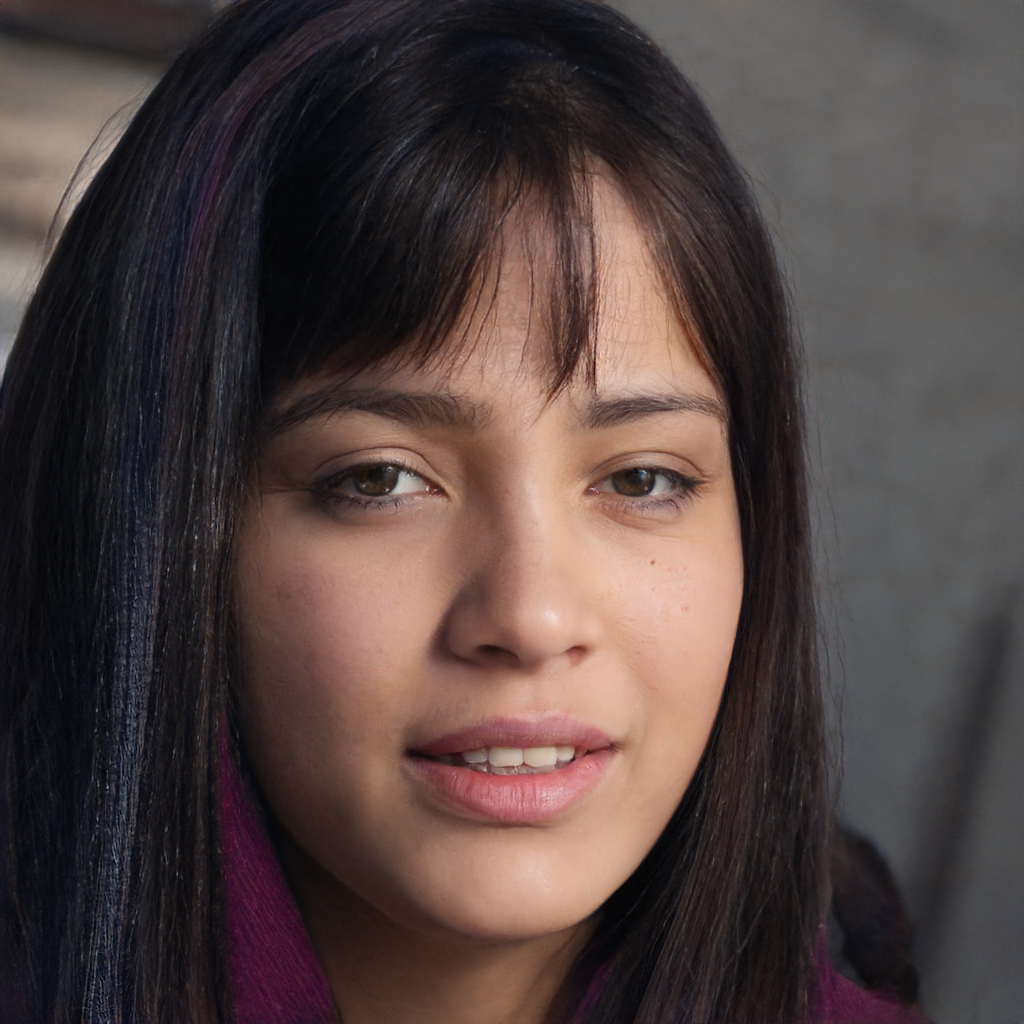
Gender: Female